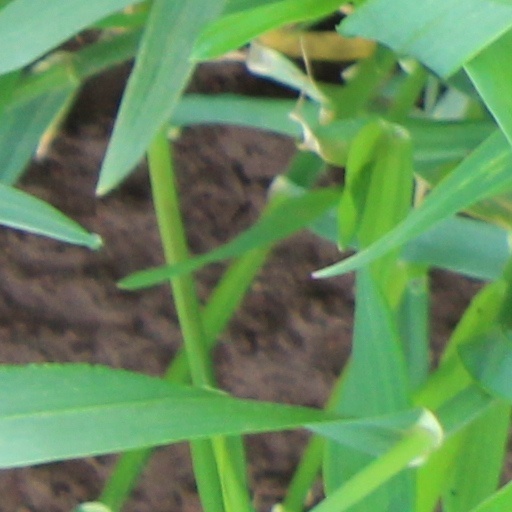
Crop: wheat